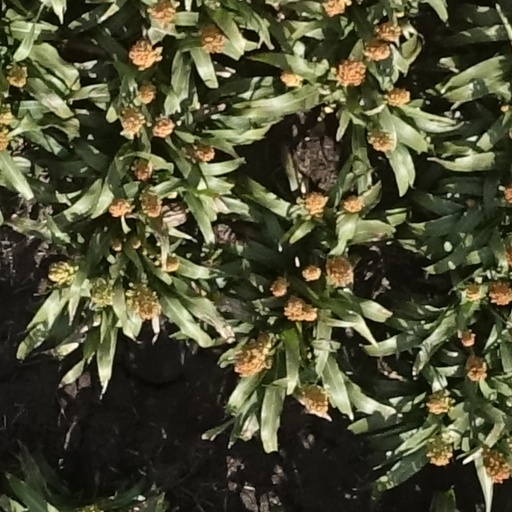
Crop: sorghum